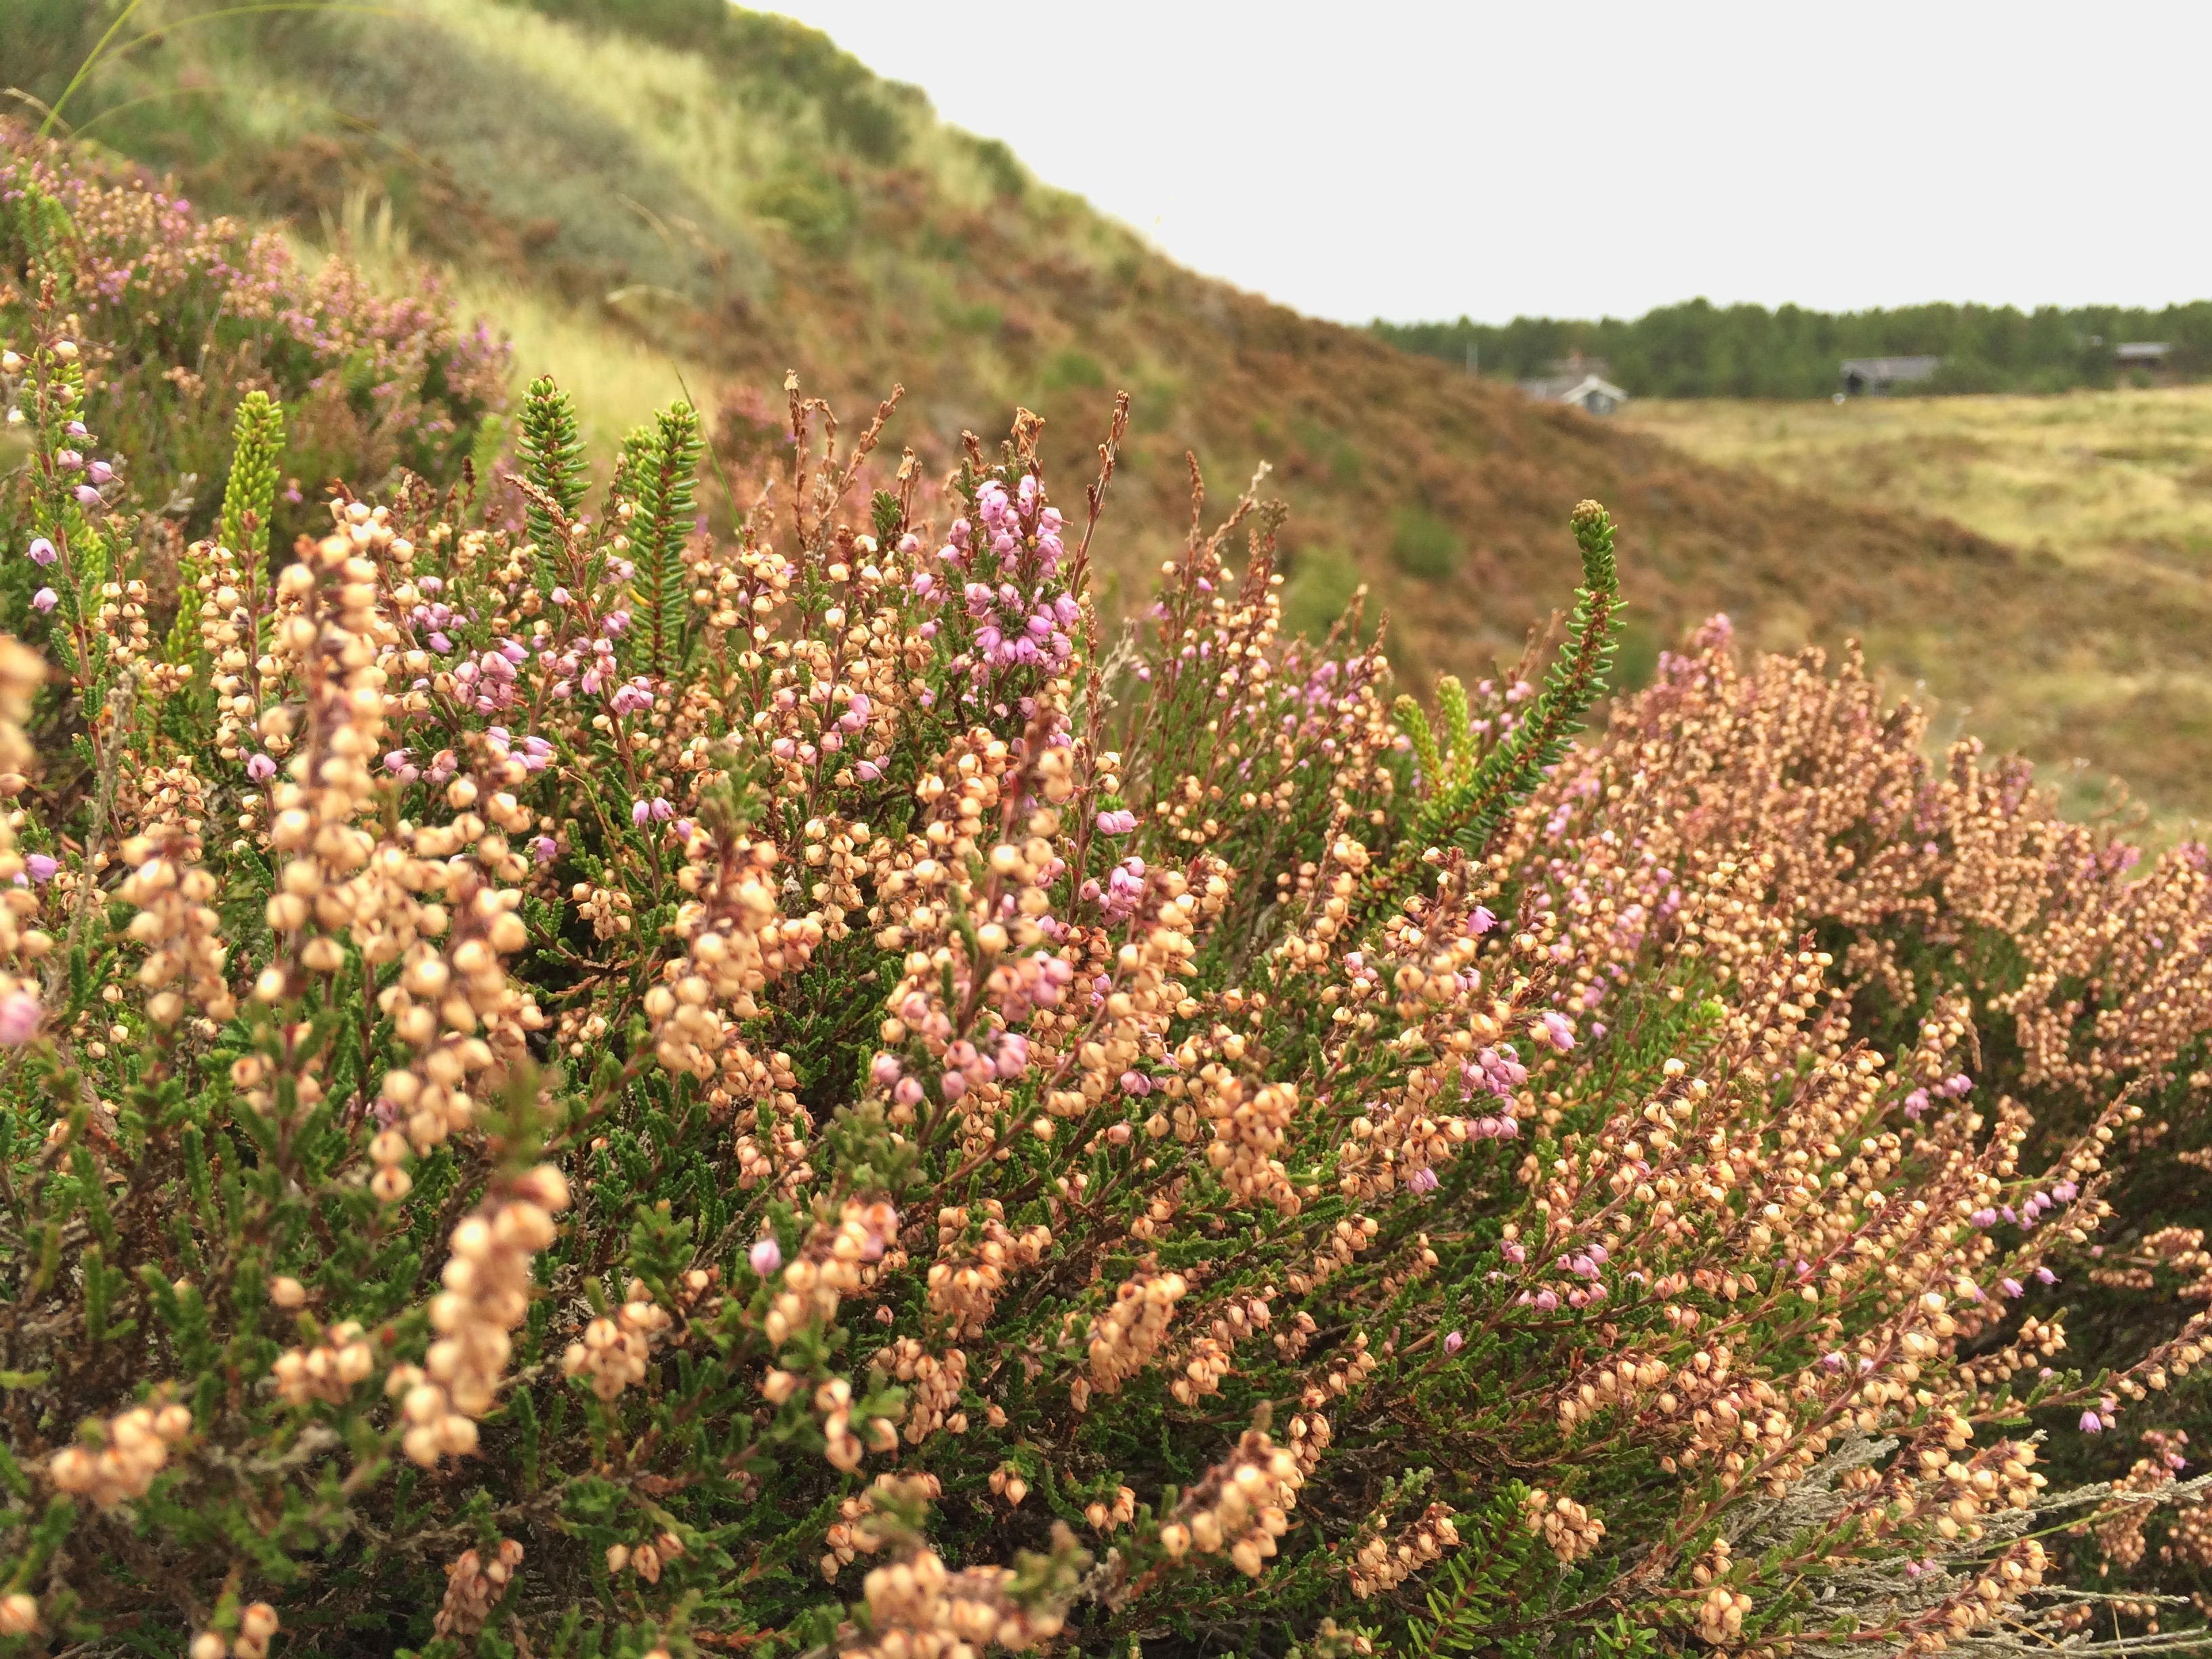
tree, blossom, plant, flower, produce, crop, botany, flora, wildflower, shrub, flowering plant, woody plant, land plant